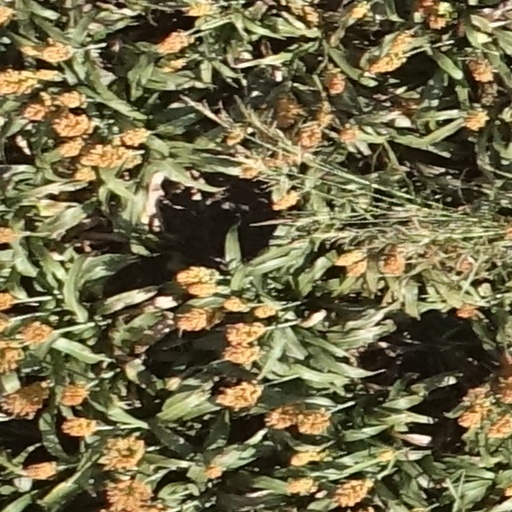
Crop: sorghum